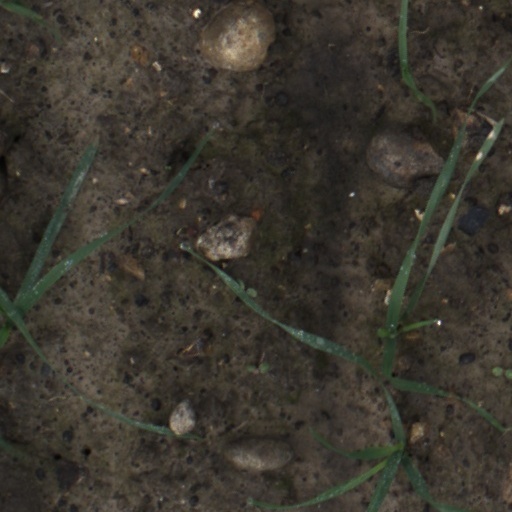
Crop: wheat